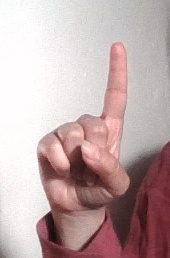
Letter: bb